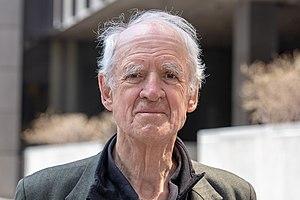
Portrait du philosophe Charles Taylor réalisé lors d'un rassemblement devant le Palais de justice de Montréal.
La Loi sur la laïcité de l'État ou la loi 21 est une loi québécoise adoptée le 16 juin 2019 par l’Assemblée nationale du Québec. Elle est la première loi à disposer que « L’État du Québec est laïque ». Elle interdit le port de signes religieux aux employés de l'État en position d'autorité coercitive, ainsi qu'aux enseignants du réseau scolaire public, tout en reconnaissant un droit acquis aux personnes déjà en poste le 27 mars 2019, soit le jour précédant la présentation du projet de loi.
Charles Margrave Taylor, C.C., Ph.D., M.A., B.A., FRSC est un philosophe canadien.